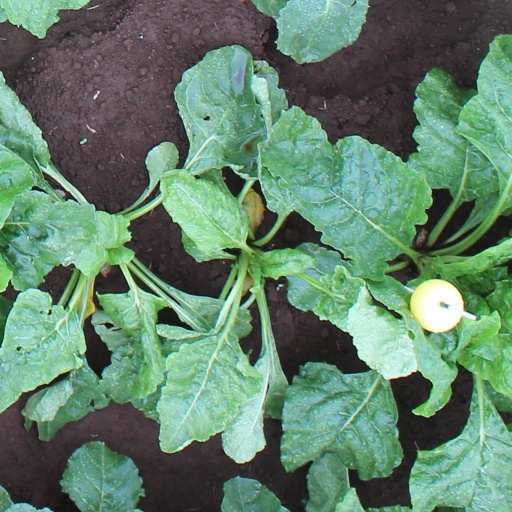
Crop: sugar beet